Krewe

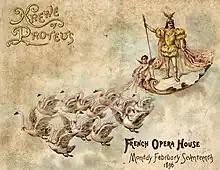
Invitation to the Krewe of Proteus ball, New Orleans, 1896

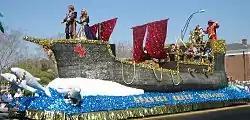
"Spanish Krewe" float at Springtime Tallahassee

A krewe is a social organization that stages parades and/or balls for the Carnival season. The term is best known for its association with Mardi Gras celebrations in New Orleans, but is also used in other Carnival celebrations throughout Louisiana (e.g. in Lafayette, Shreveport, and Baton Rouge) and along the Gulf of Mexico, such as the Gasparilla Pirate Festival in Tampa, Florida, Springtime Tallahassee, and Krewe of Amalee in DeLand, Florida with the Mardi Gras on Mainstreet Parade as well as in La Crosse, Wisconsin and at the Saint Paul Winter Carnival.